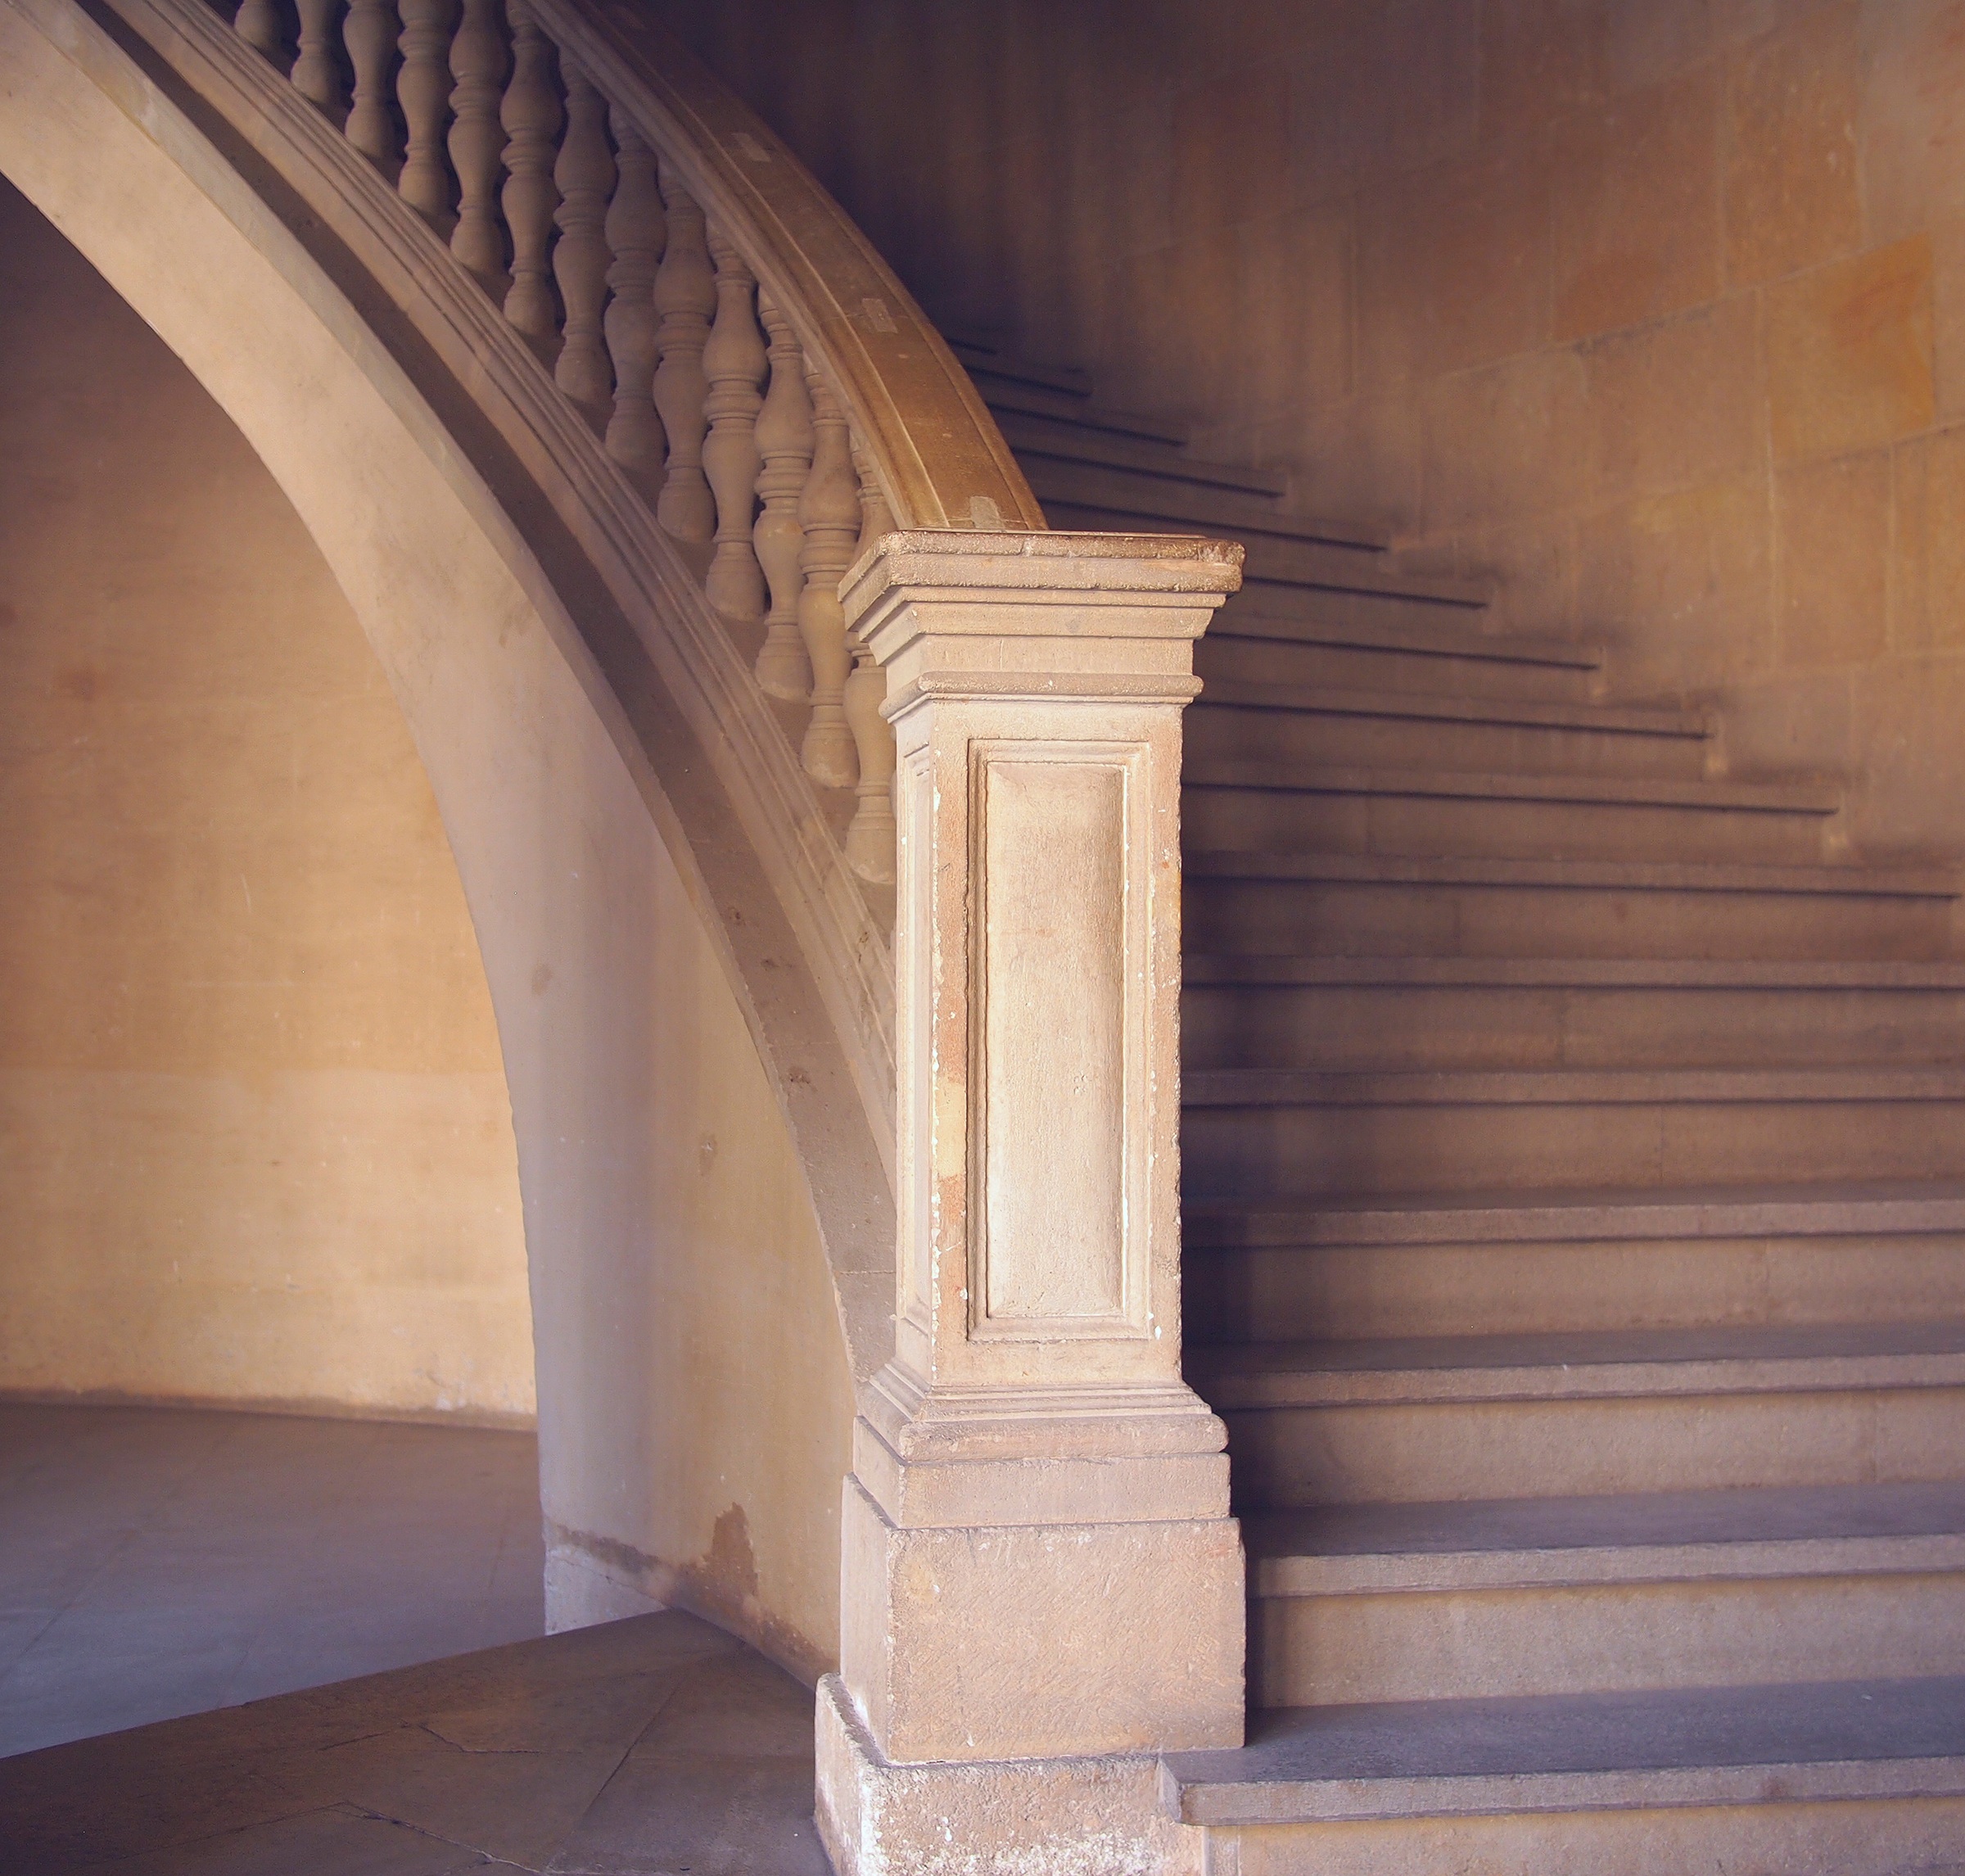
architecture, structure, wood, house, wall, staircase, steps, arch, railing, column, concrete, stones, temple, buildings, stairs, ancient history